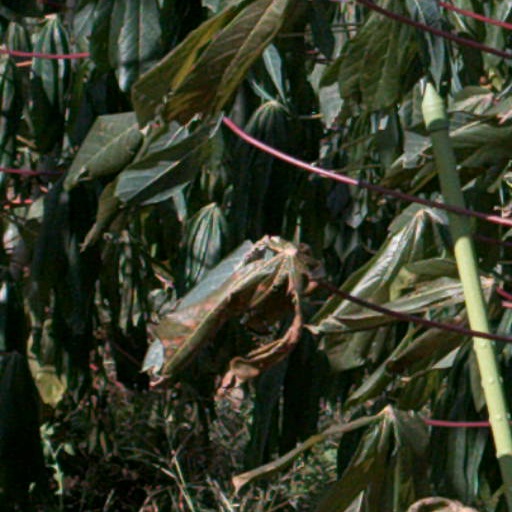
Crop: cassava